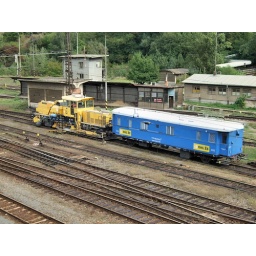
Apparently a car designed for living. Note the pretty curtains in windows.